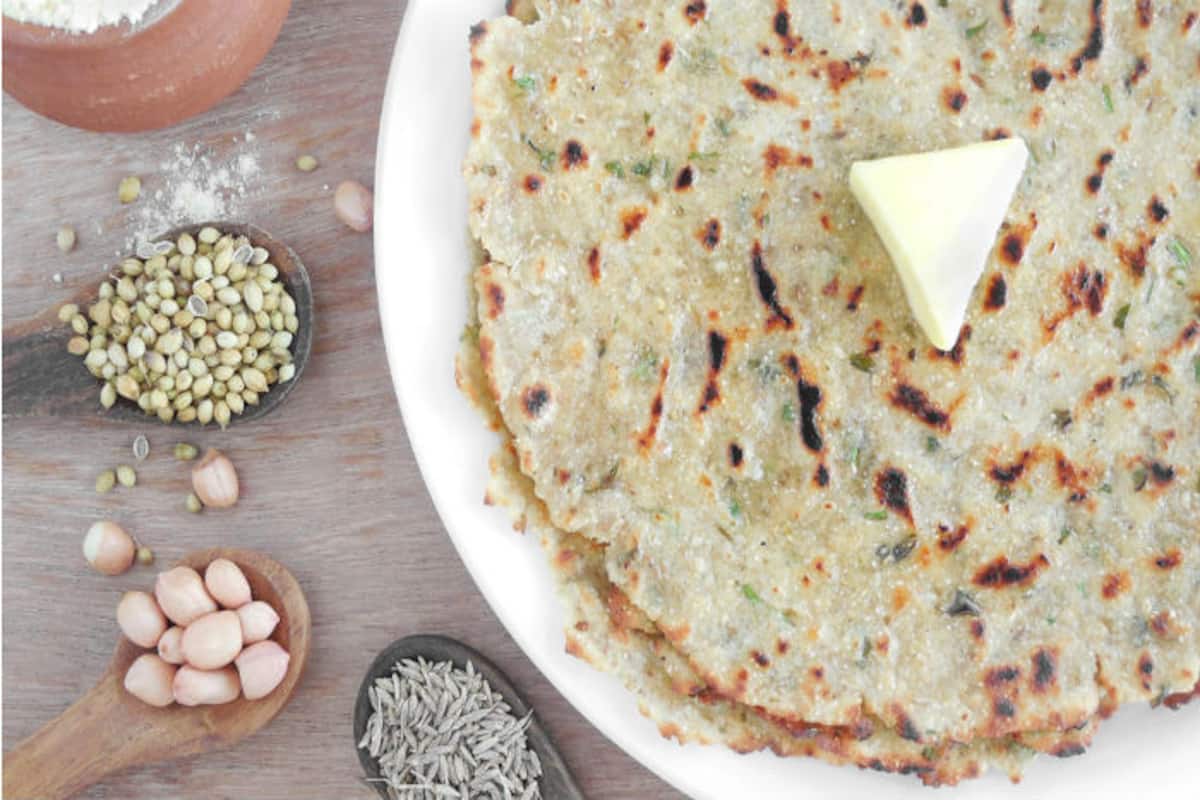
Dish: chapati